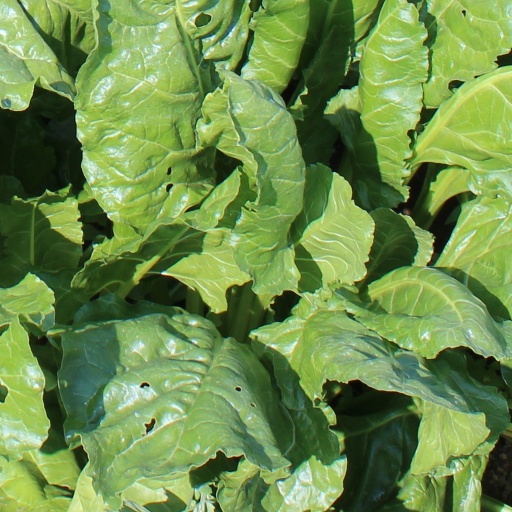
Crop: sugar beet